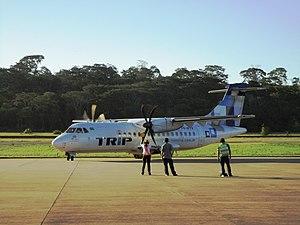
L'ATR 42 est un avion de transport de passager à turbopropulseurs.